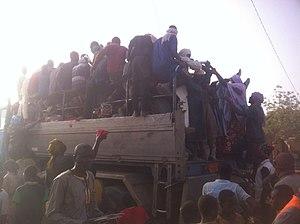
De SANAM (Niger) Destination la Libye puis l'Europe This is an image with the theme ""Africa on the Move or Transport"" from: Niger"